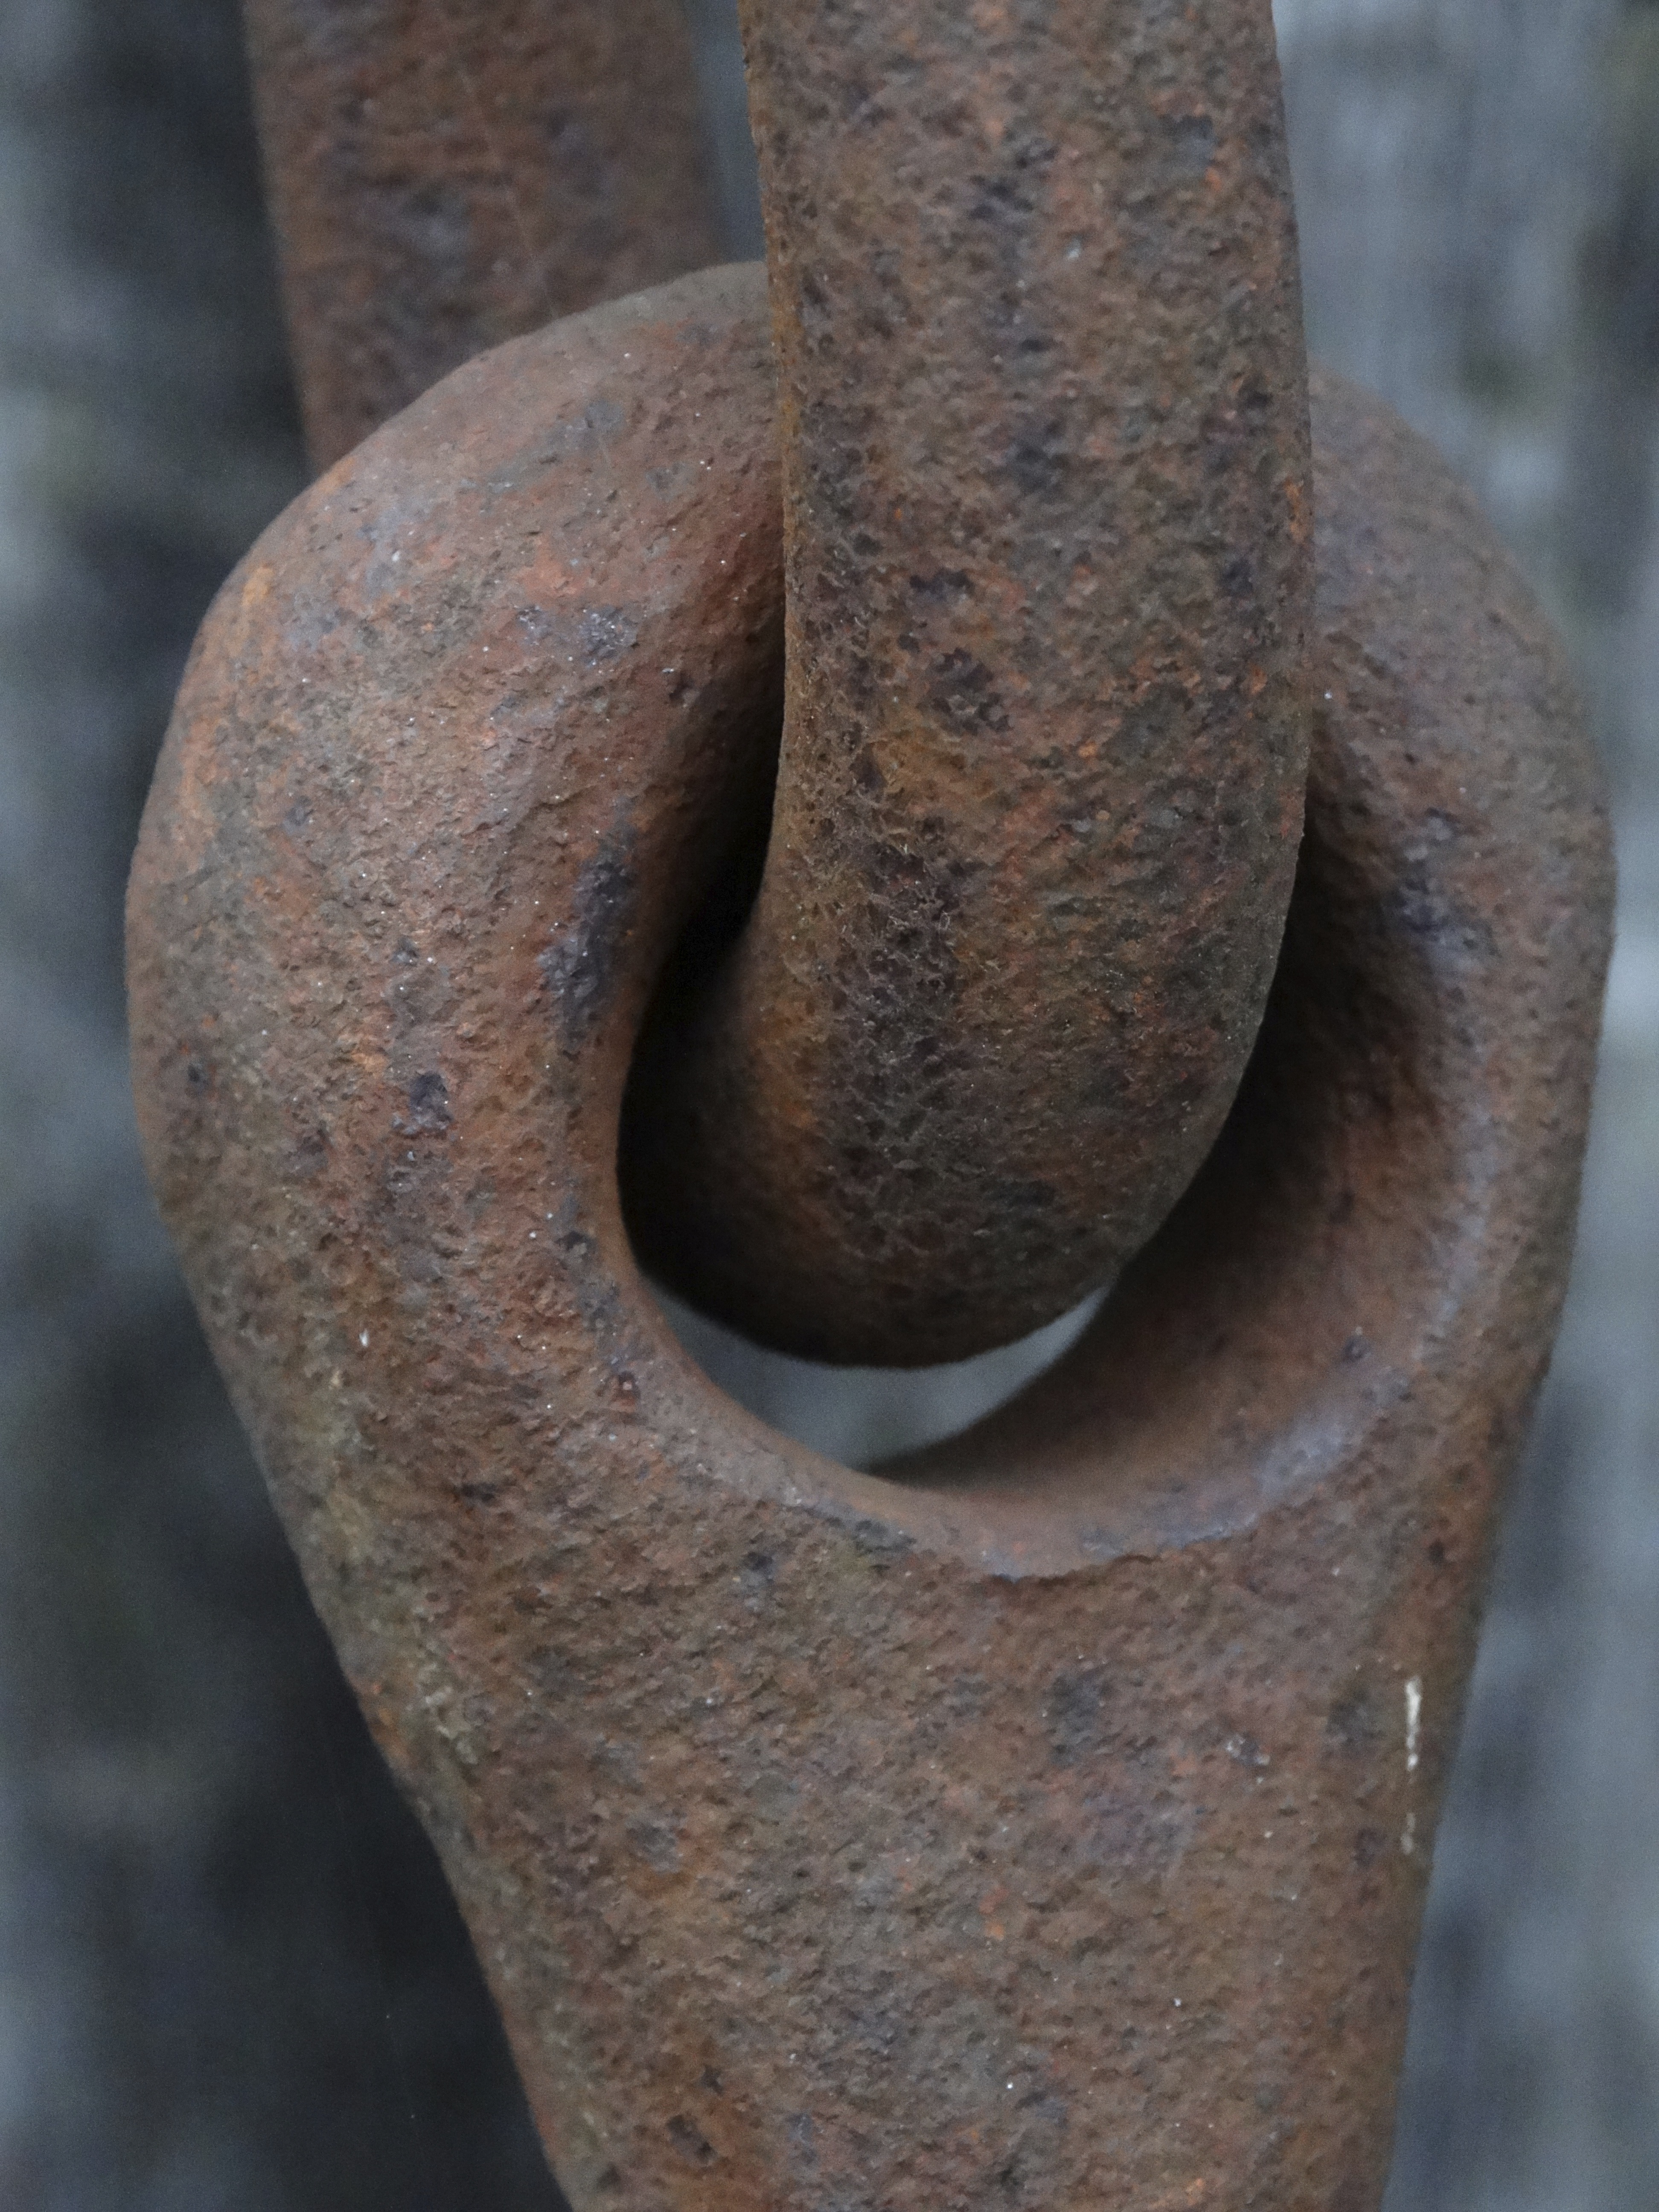
wood, ring, chain, statue, horn, chain link, material, sculpture, art, iron, carving, connection, stainless, eyelet, stone carving, scrap iron